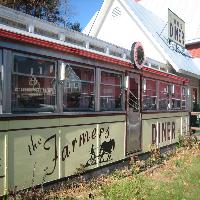
Weather: sun or clear